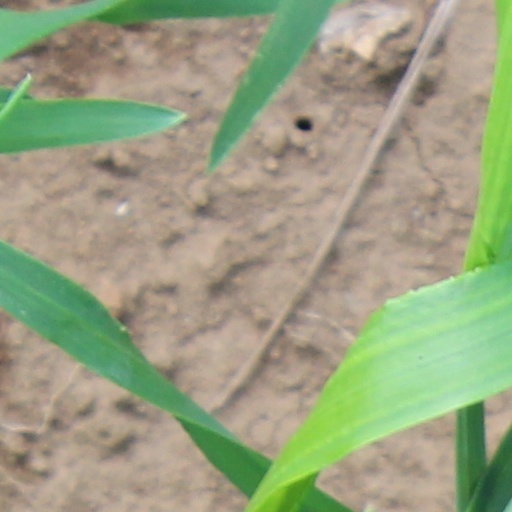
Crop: wheat